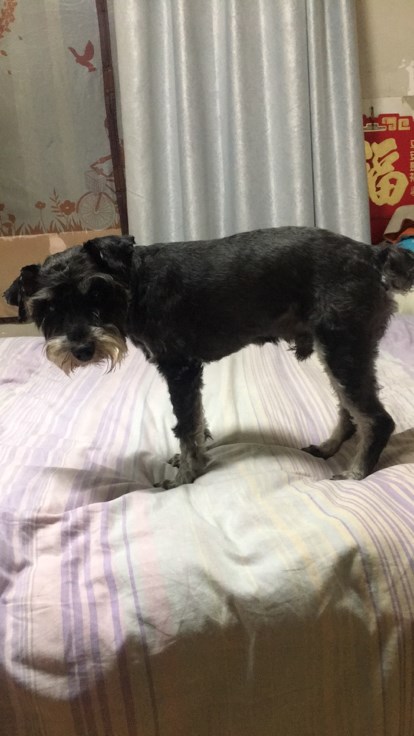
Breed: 2342-n000102-miniature_schnauzer